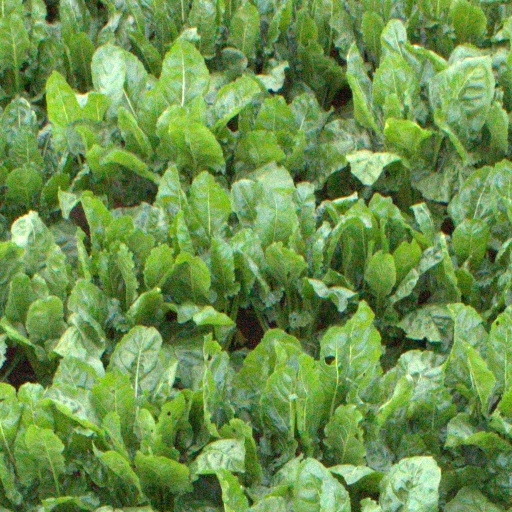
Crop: sugar beet